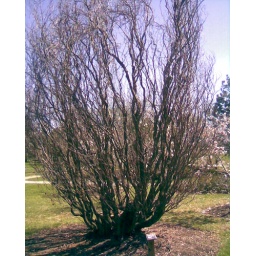
Various signs of spring flowers around Dayton, mostly at Dayton MetroParks